Necrogammarus

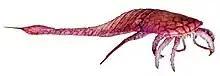
The specimen which morphology compared to "Necrogammarus" is later identified as "Slimonia".

Very little can confidently be stated about "Necrogammarus" due to its highly fragmentary nature. Selden had immediately recognized the fossil as belonging to a pterygotid eurypterid due to recently having studied the feeding mechanism of the pterygotid "Erettopterus" "bilobus". "Erettopterus" possessed only three pairs of slender walking legs (typically, eurypterids with swimming legs possess four), the first pair of walking legs being reduced to a small palp. The coxae and labrum of this palp are fused into a structure that is known as the infracapitulum. Comparison between "Necrogammarus" and specimens of "Erettopterus" reveals that "Necrogammarus" represents the infracapitulum and palp of a large pterygotid. The entire specimen excluding the palp measures about across from side to side, with the palp measuring about . In 2023 however, a specimen of "E. bilobus" that is compared to morphology of "Necrogammarus" is identified as specimen of "Slimonia" instead.